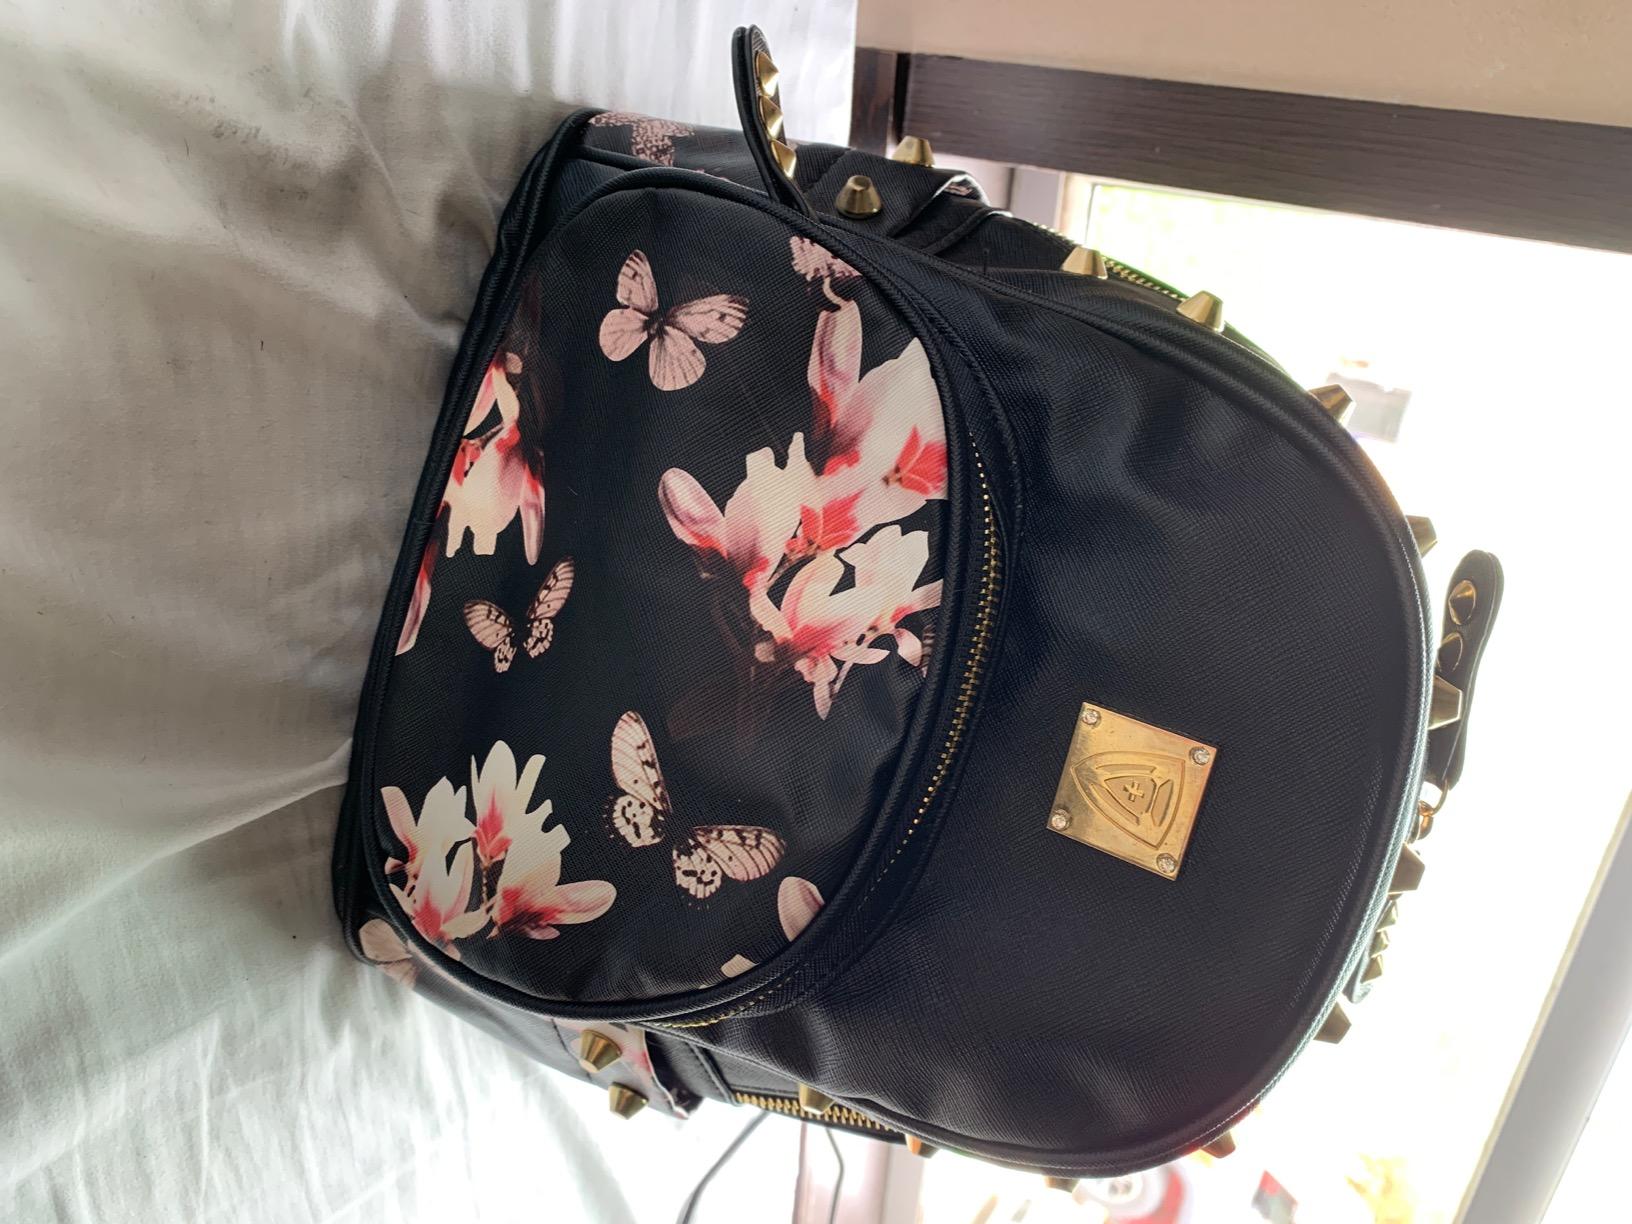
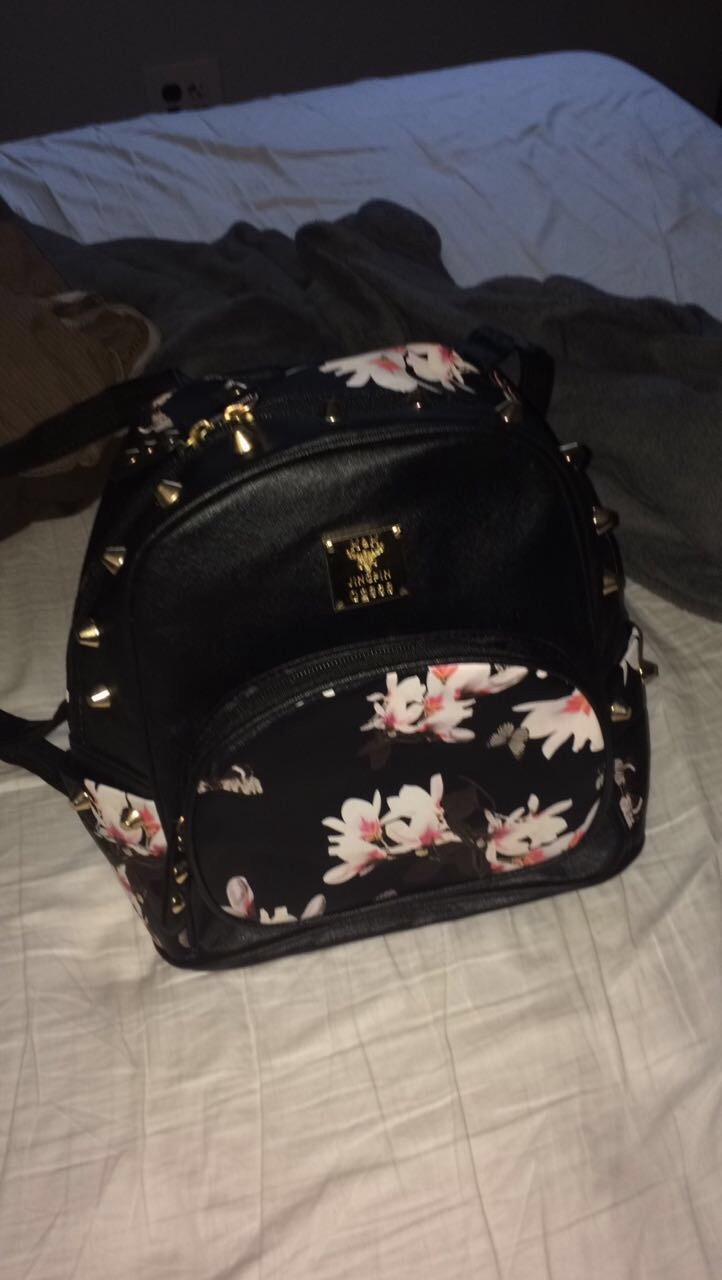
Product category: accessories_handbag
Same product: yes